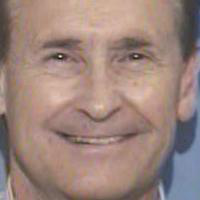
Age group: age 56-65